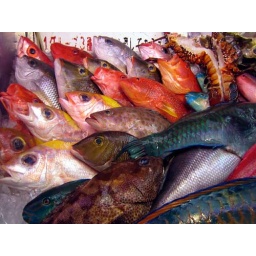
in indoor Okinawa street market